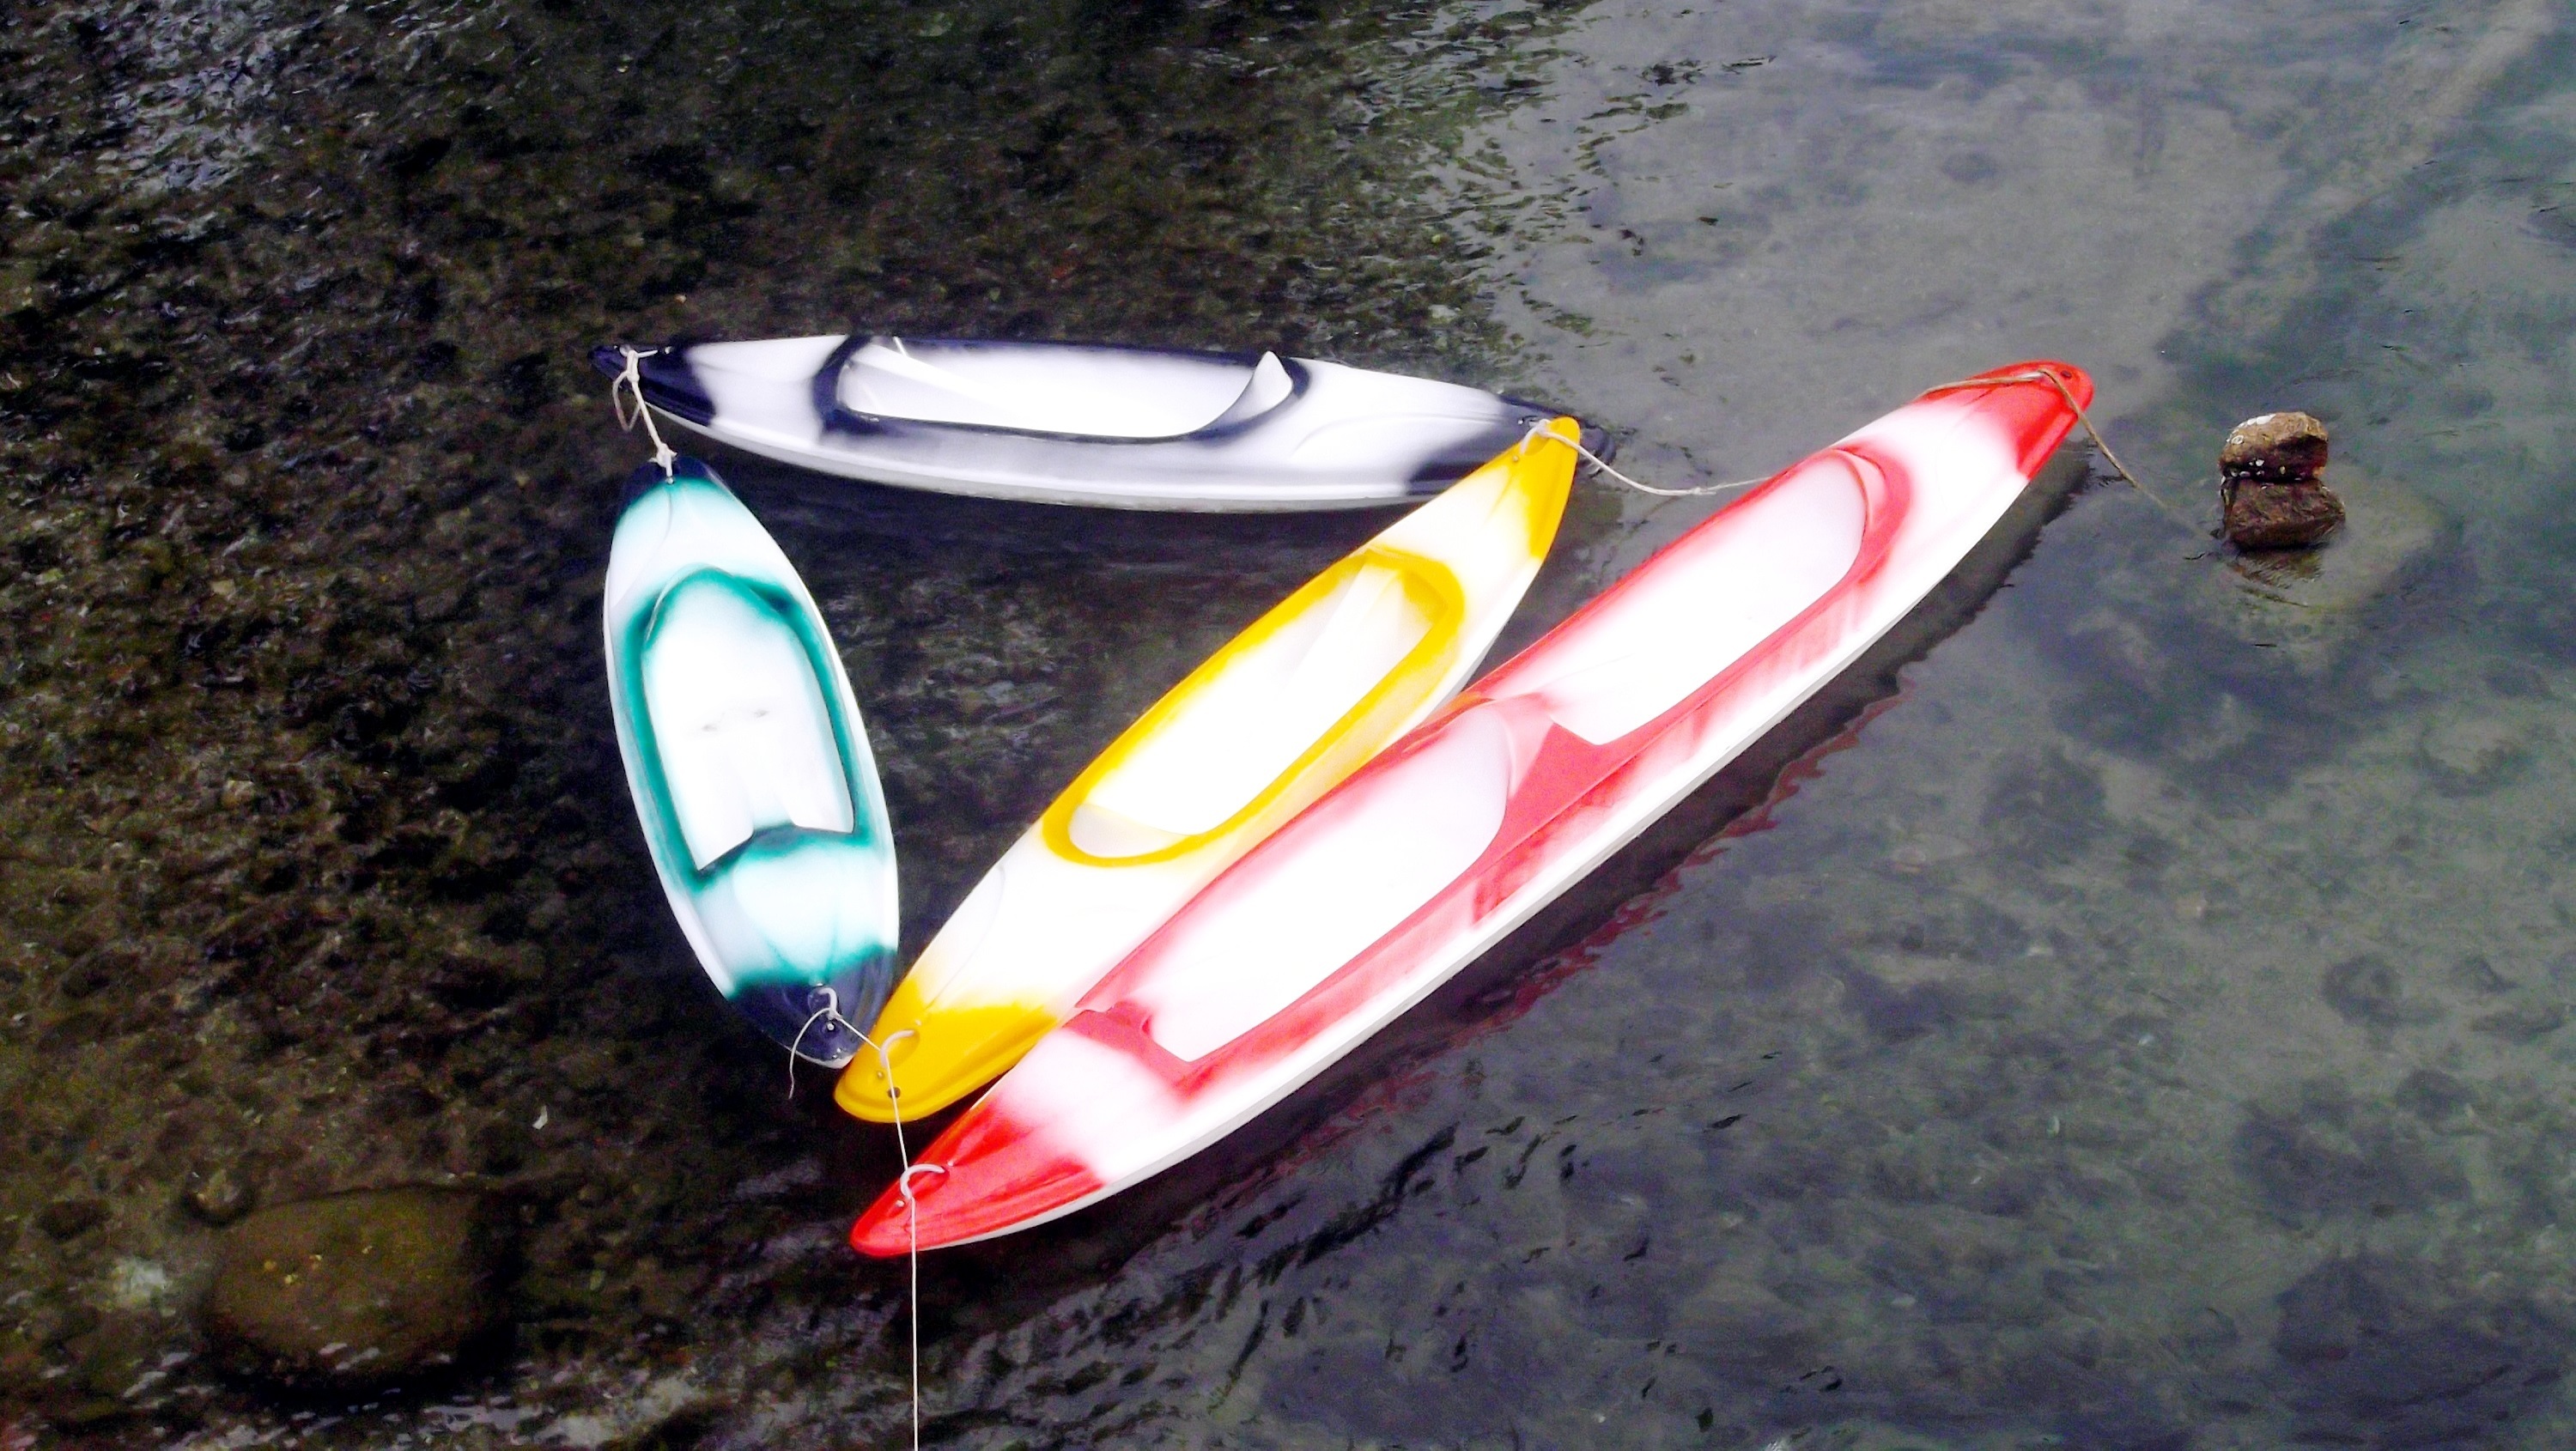
boat, paddle, vehicle, surfboard, extreme sport, kayak, boating, watercraft, dinghy, surfing equipment and supplies, powerboating